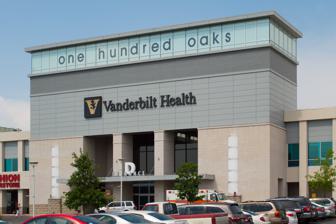
Building: 100 Oaks Mall
Country: United States of America
Year built: 1968
Shopping mall in Tennessee, United States 100 Oaks Mall The main entrance to the Vanderbilt Health facilities at 100 Oaks Mall Location Nashville, Tennessee , United States Coordinates 36°06′32″N 86°45′51″W / 36.108895°N 86.764076°W / 36.108895; -86.764076 Address 719 Thompson Lane Opening date October 27, 1967 Website onehundredoaksmall .com 100 Oaks Mall (sometimes written out as One Hundred Oaks Mall ) is a shopping mall located three miles south of downtown Nashville, Tennessee along Interstate 65 and Tennessee State Route 155 . Neighborhoods and cities around the area include Berry Hill , Woodbine and Oak Hill . History The mall was Nashville's second enclosed shopping area, originally opening on October 27, 1967, after Harding Mall opened two years before. Original tenants included Penneys , Woolco and Harveys . Woolco closed in 1983, although Burlington Coat Factory would open in the former space that November. JCPenney closed in January 1986, furthering a slow decline for 100 Oaks, and the mall was purchased by Belz Enterprises later in the year. In September 1991, Belz closed 100 Oaks' interior mall space, allowing tenants with outside entrances to stay open. Morrison's Cafeteria closed its 100 Oaks location a month later due to declining business and mall tenancy. Belz Enterprises re-developed the center between 1995 and 1996 as an outlet mall , introducing big-box stores such as Michaels , Media Play , and TJ Maxx . Following an extensive renovation in 2008, the bottom floor of the mall remains open for retail, with major tenants including hhgregg (now defunct), Kirkland's , Electronic Express , and PetSmart . The upper floor and office building are now used for medical clinics and administrative offices operated by Vanderbilt University Medical Center . Tennessee's largest movie theater, the Regal Cinemas Hollywood 27, is located next to the mall. Legacy The mall in 2001 was used as a setting in the music video for country singer Alecia Elliott 's "You Wanna What?" Records Preceded by Harding Mall Nashville, Tennessee Largest mall in Tennessee 1968–1971 Succeeded by Rivergate Mall Goodlettsville, Tennessee References